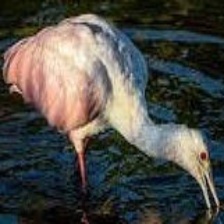
Species: ROSEATE SPOONBILL
Scientific name: PLATALEA AJAJA
ImageNet parent category: spoonbill